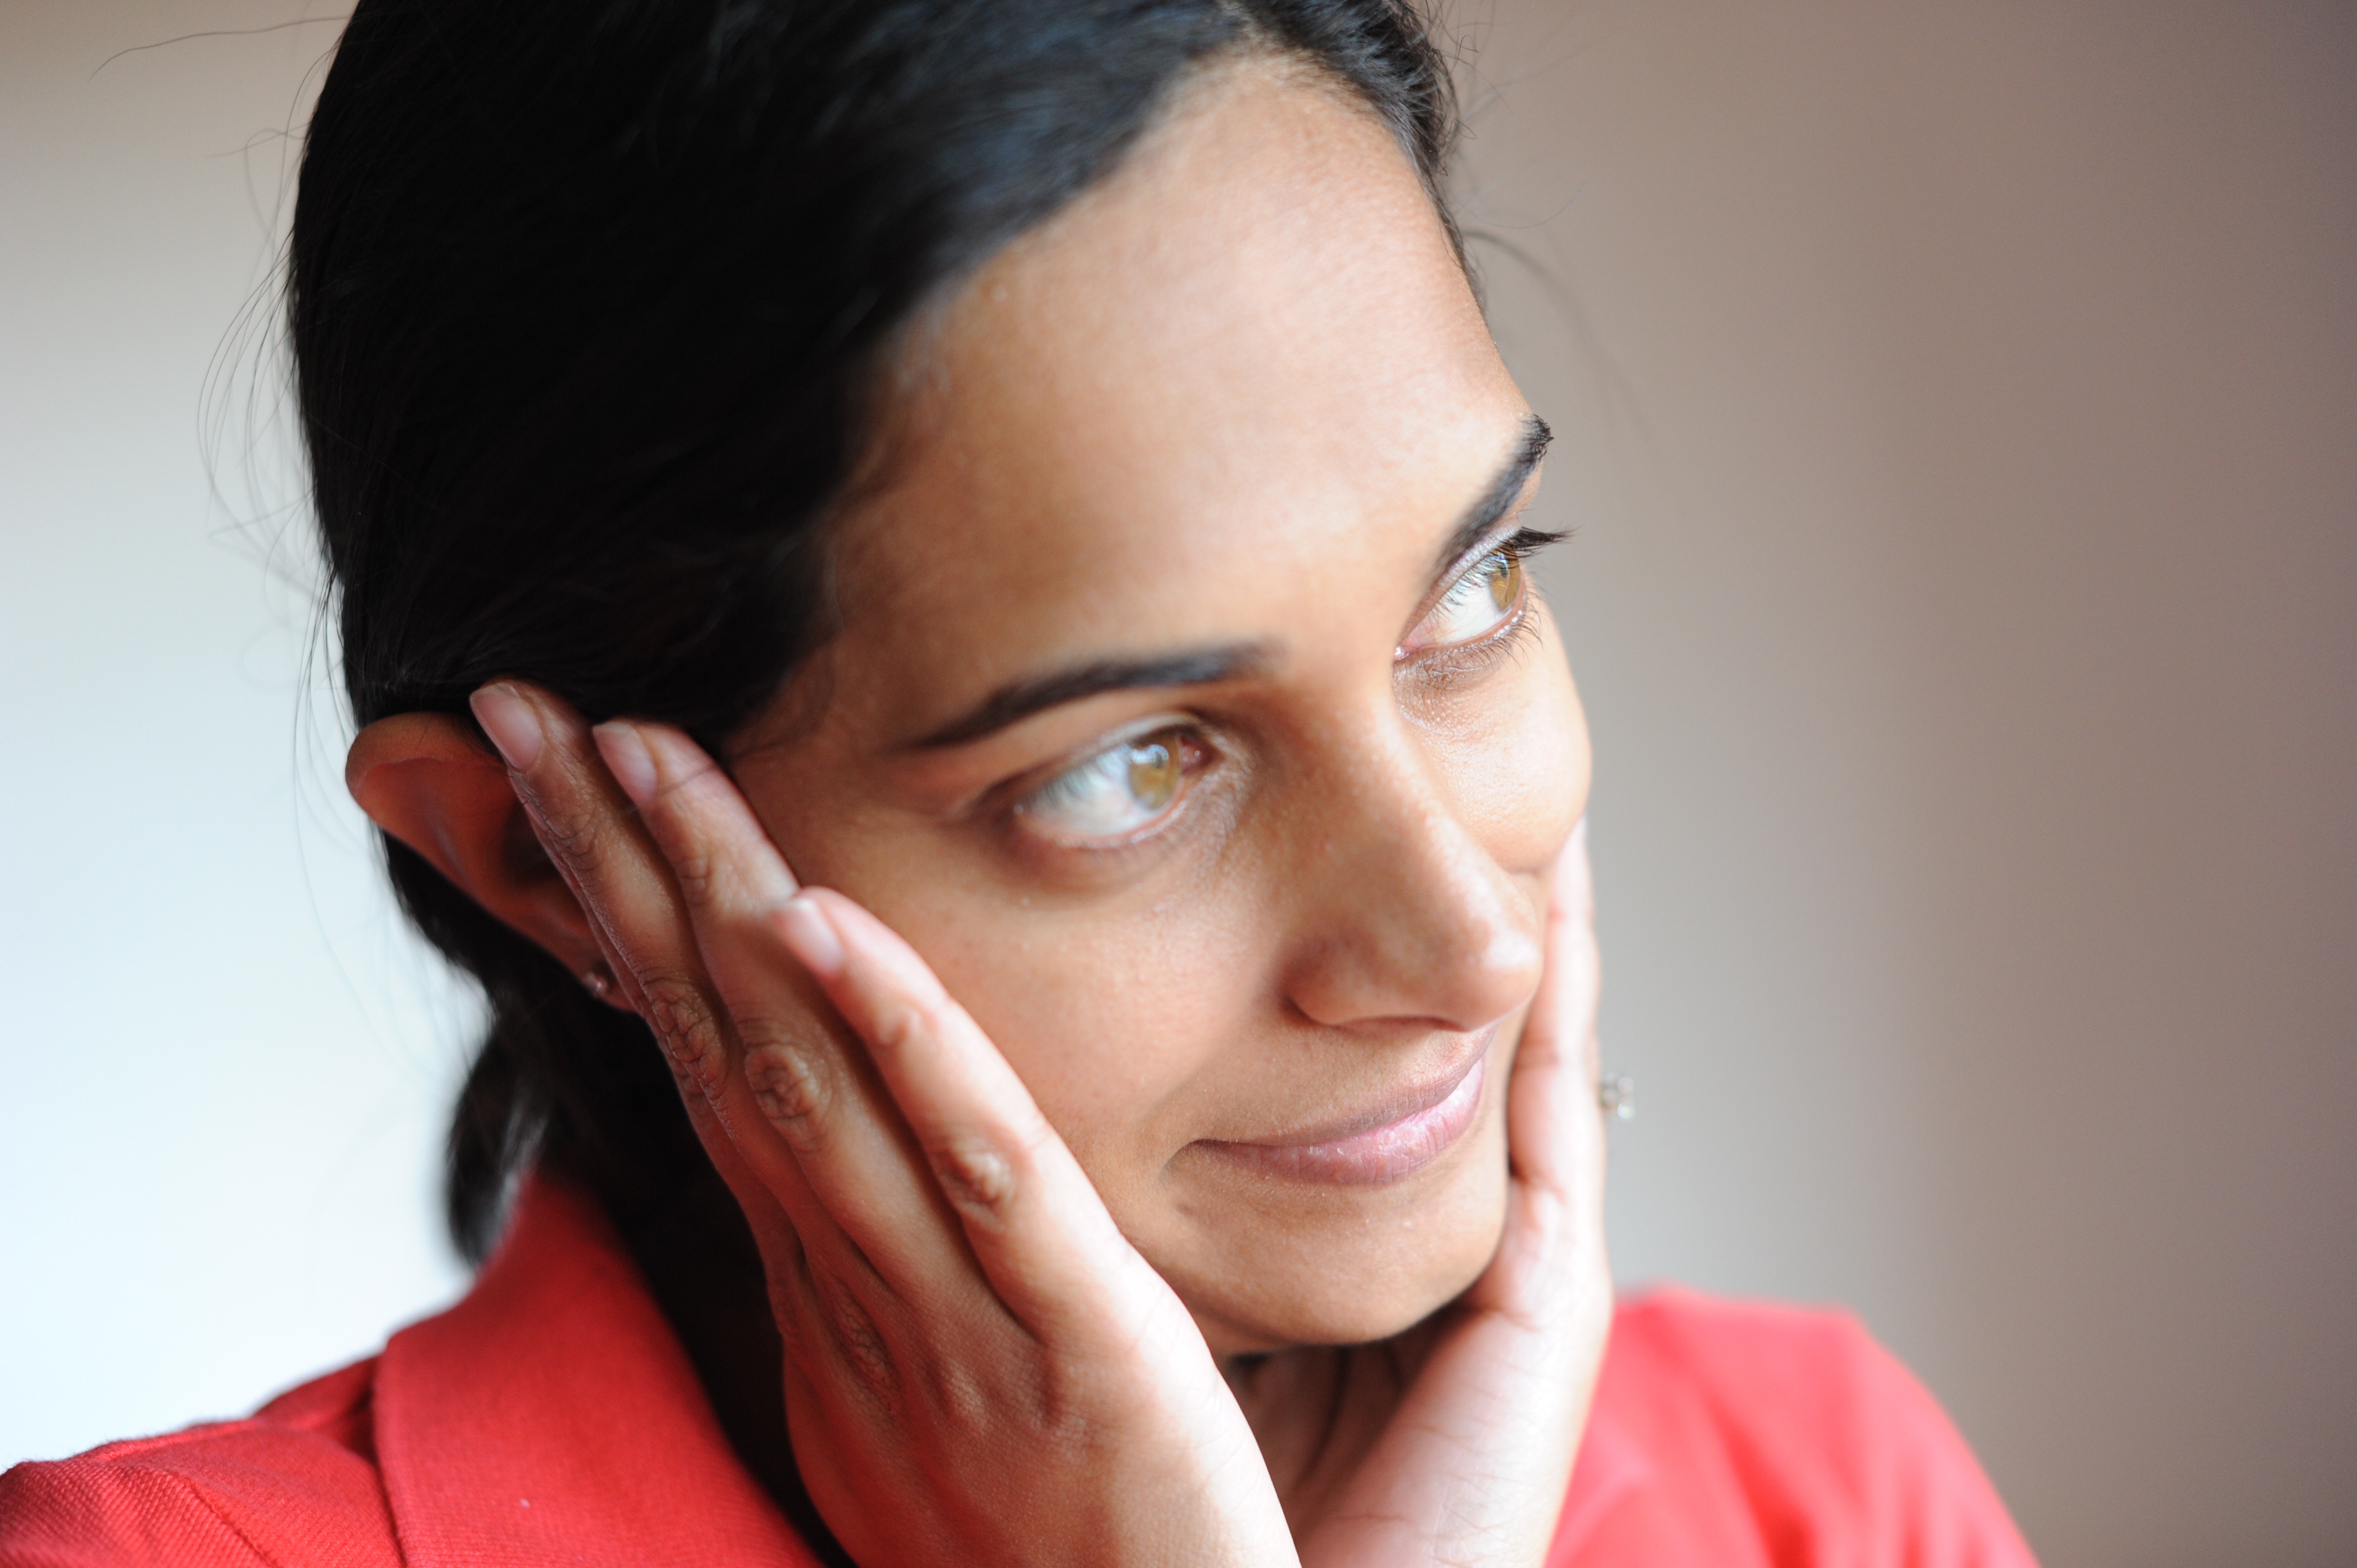
person, woman, hair, thinking, portrait, red, ear, facial expression, lip, hairstyle, smile, eyebrow, mouth, close up, human body, face, nose, cheek, eye, glasses, head, skin, beauty, organ, idea, emotions, emotion, forehead, pondering, sense, chin, portrait photography